Sausage sizzle

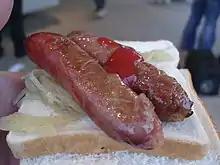
A sausage in bread served with onions and tomato sauce

A sausage sizzle is a community event in Australia and New Zealand to cook and serve sausages in bread (also referred to as sausage sandwiches or sausage sizzles) which are grilled or barbecued sausages (most commonly beef or pork) served in sliced bread or a bun with grilled onions and various condiments, most commonly tomato sauce, barbecue sauce or mustard. The term "sausage sizzle" came into common use in the 1980s and is used primarily to refer to the barbecuing event, but also to the sausage itself, mostly in Western Australia.